W. N. Seay House

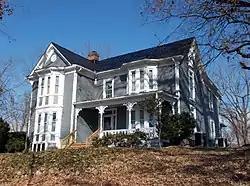
W. N. Seay House, November 2012

W. N. Seay House is a historic home located at Buena Vista, Virginia. It was built in 1889, and is a two-story, weatherboarded balloon-frame Late Victorian style dwelling. It features a highly decorated, one-story, three-bay porch with turned, bracketed posts and jig-sawn balustrade. Also on the property is a garage/utility building with board-and-batten siding. It was built by William Nelson Seay (1850–1939), who helped found Buena Vista.